Alter Ego (band)

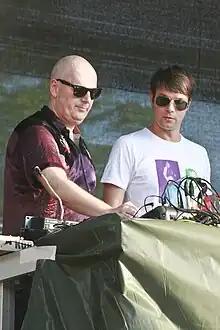
Alter Ego in 2009

Alter Ego is a German music group comprising Roman Flügel and Jörn Elling Wuttke. They achieved notability in 2004 with their track "Rocker", which became one of the year's defining dance anthems, especially in Europe, and getting played on rotation amongst the most popular DJs such as Felix Da Housecat, 2 Many DJs and The Chemical Brothers. The track peaked at number 32 in the UK Singles Chart.